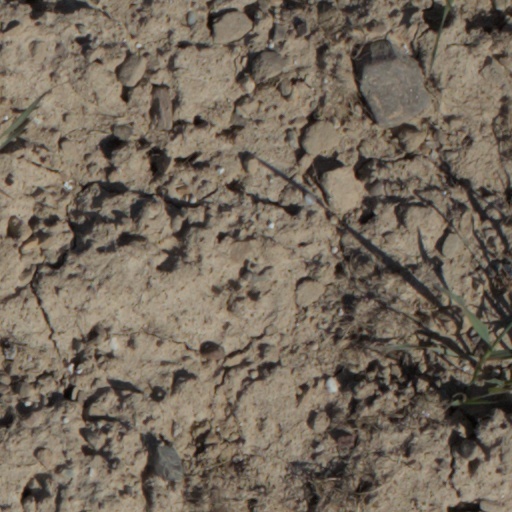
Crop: wheat